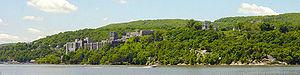
L'Académie militaire de West Point est une base et une académie militaire de l'armée de terre américaine, une des écoles militaires les plus prestigieuses aux États-Unis avec celle de l'Académie navale d'Annapolis et l'Académie de la Force aérienne des États-Unis.